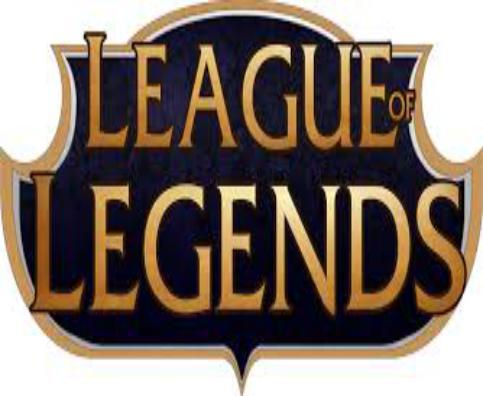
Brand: Big League
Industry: Others